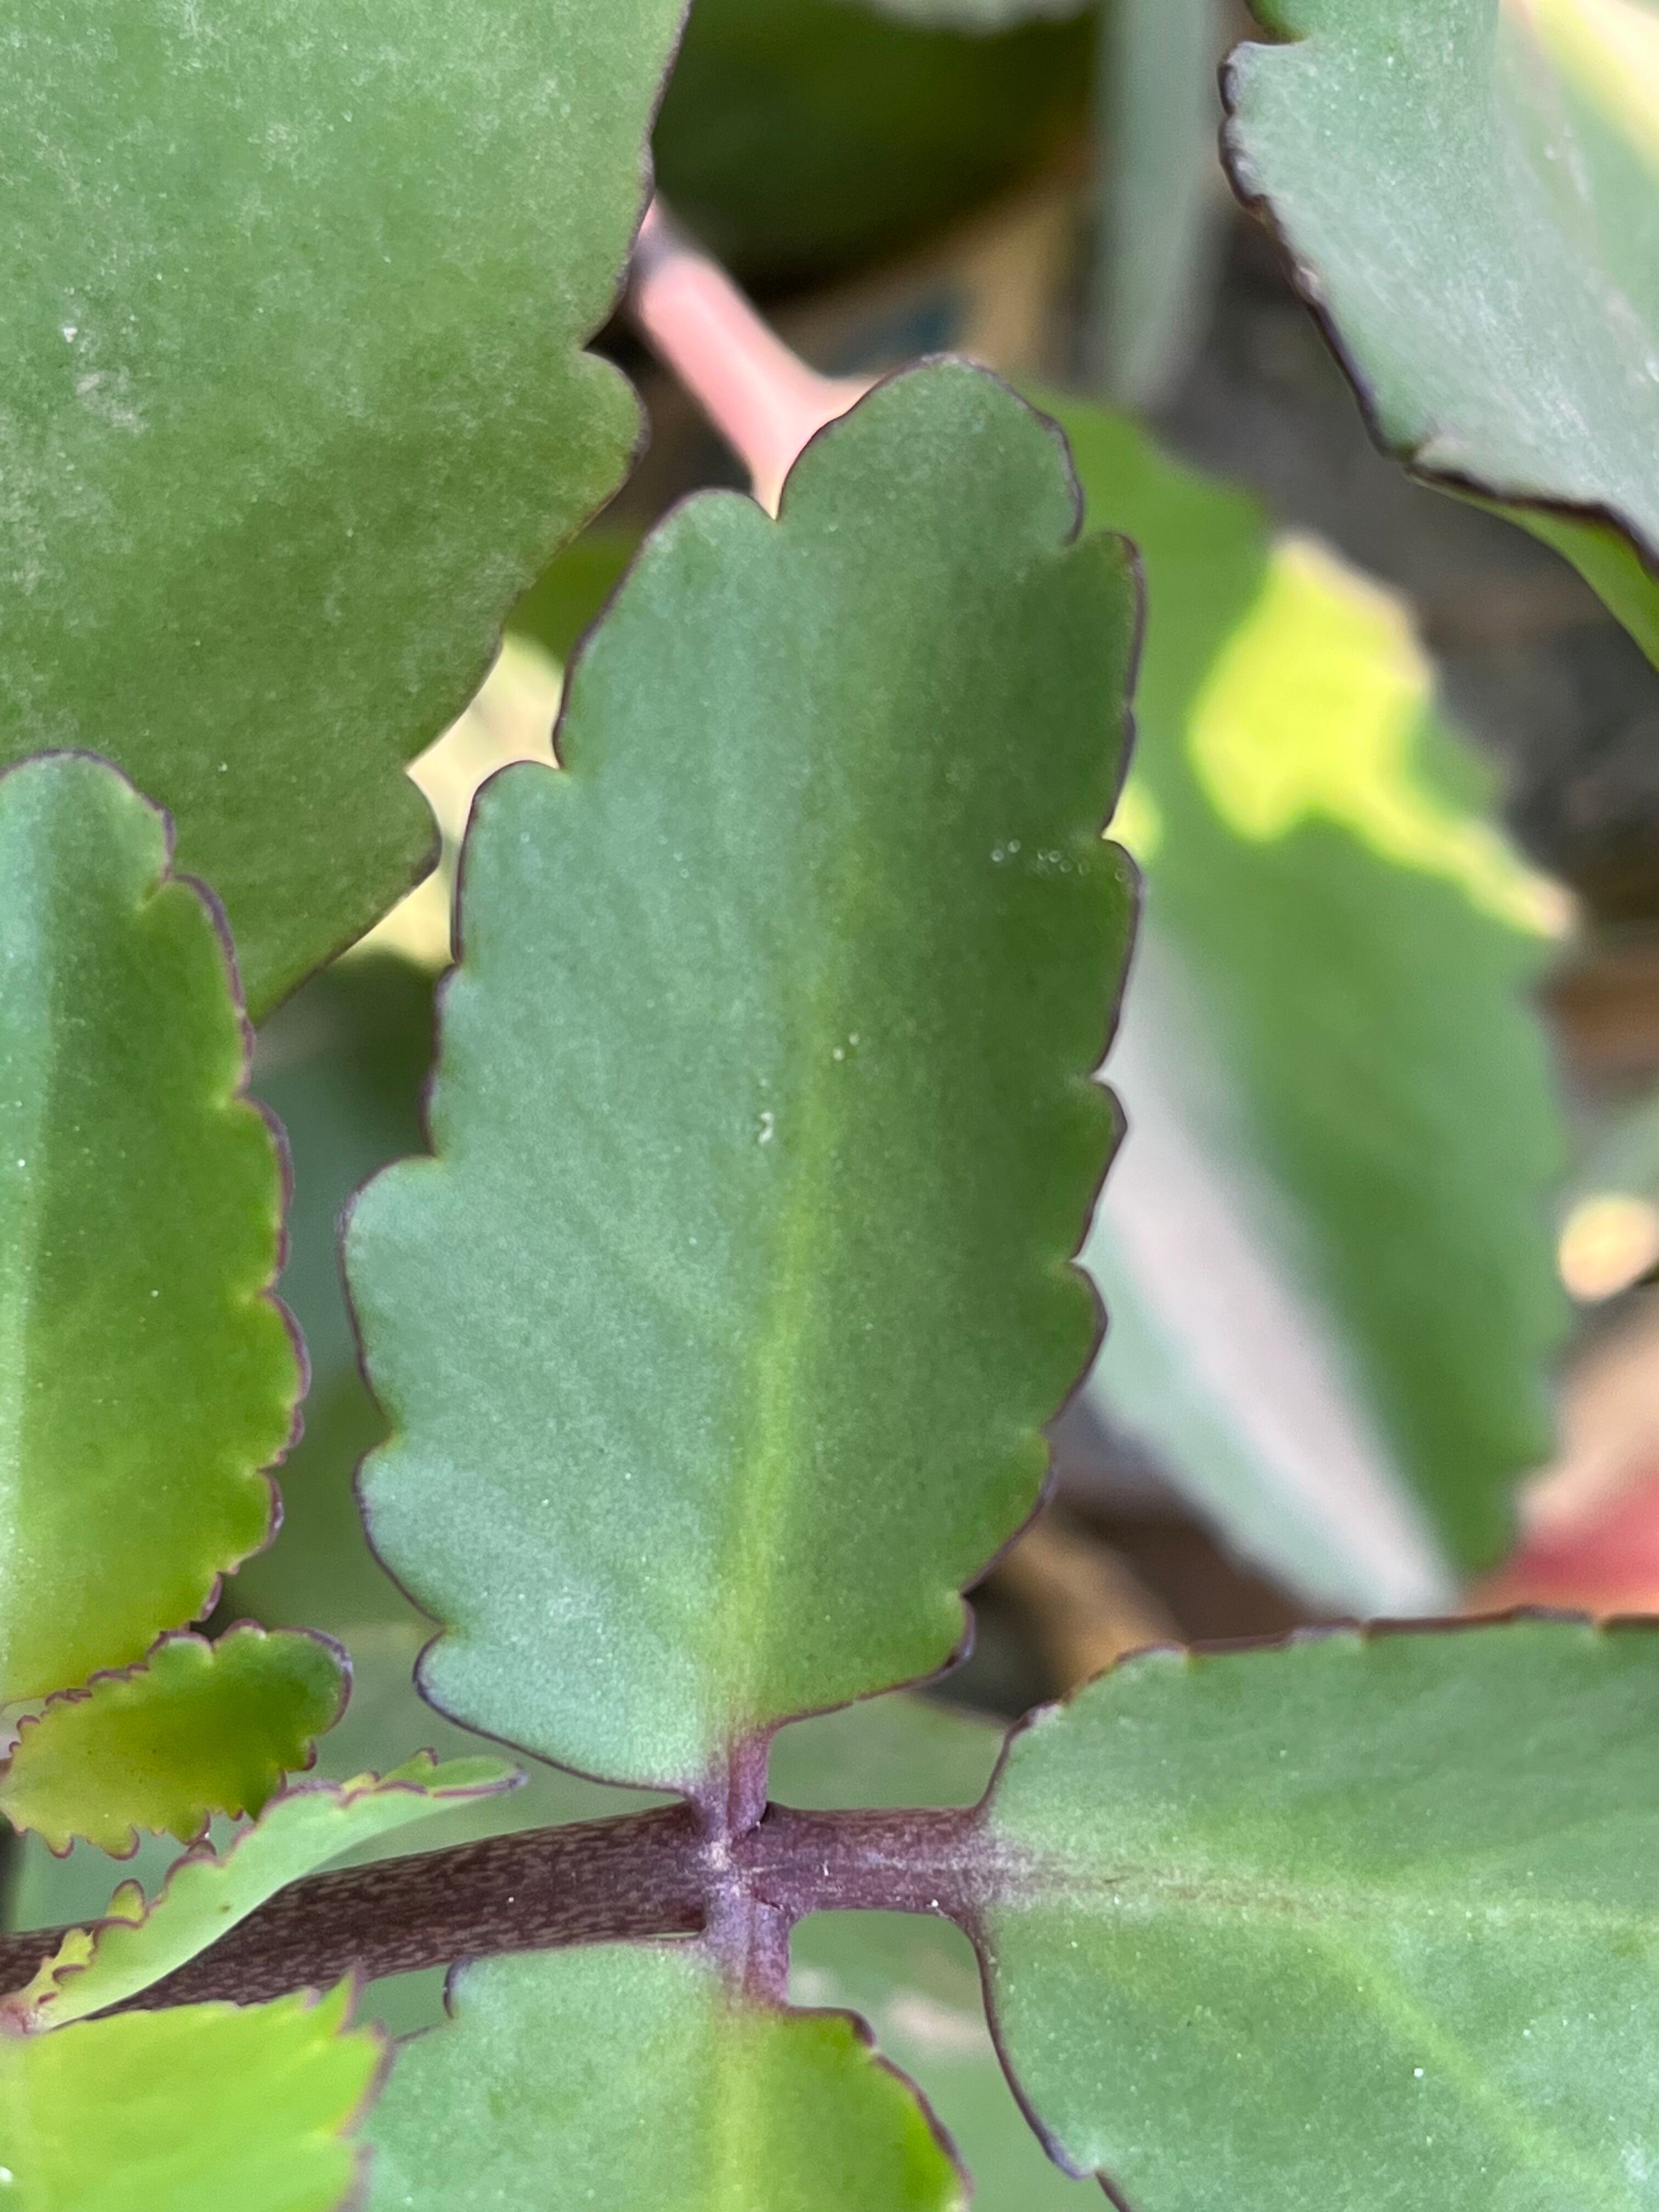
Plant species: kalanchoe-pinnata